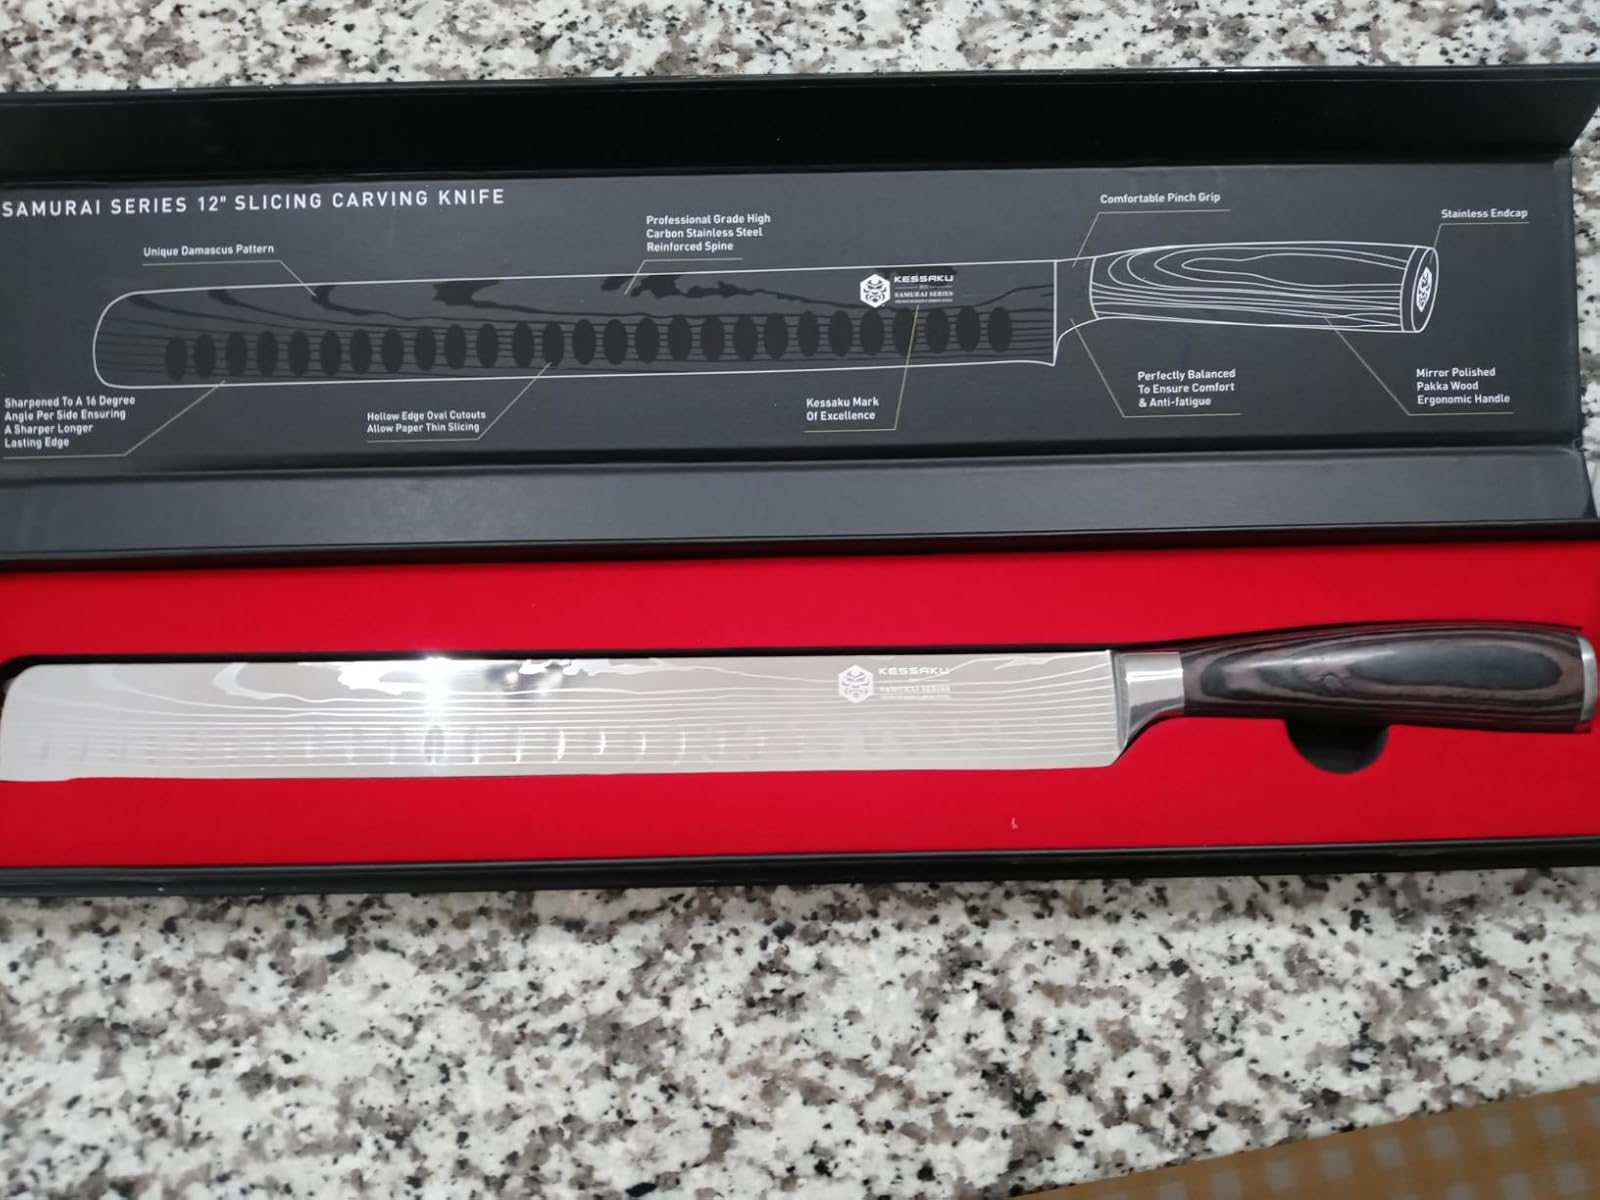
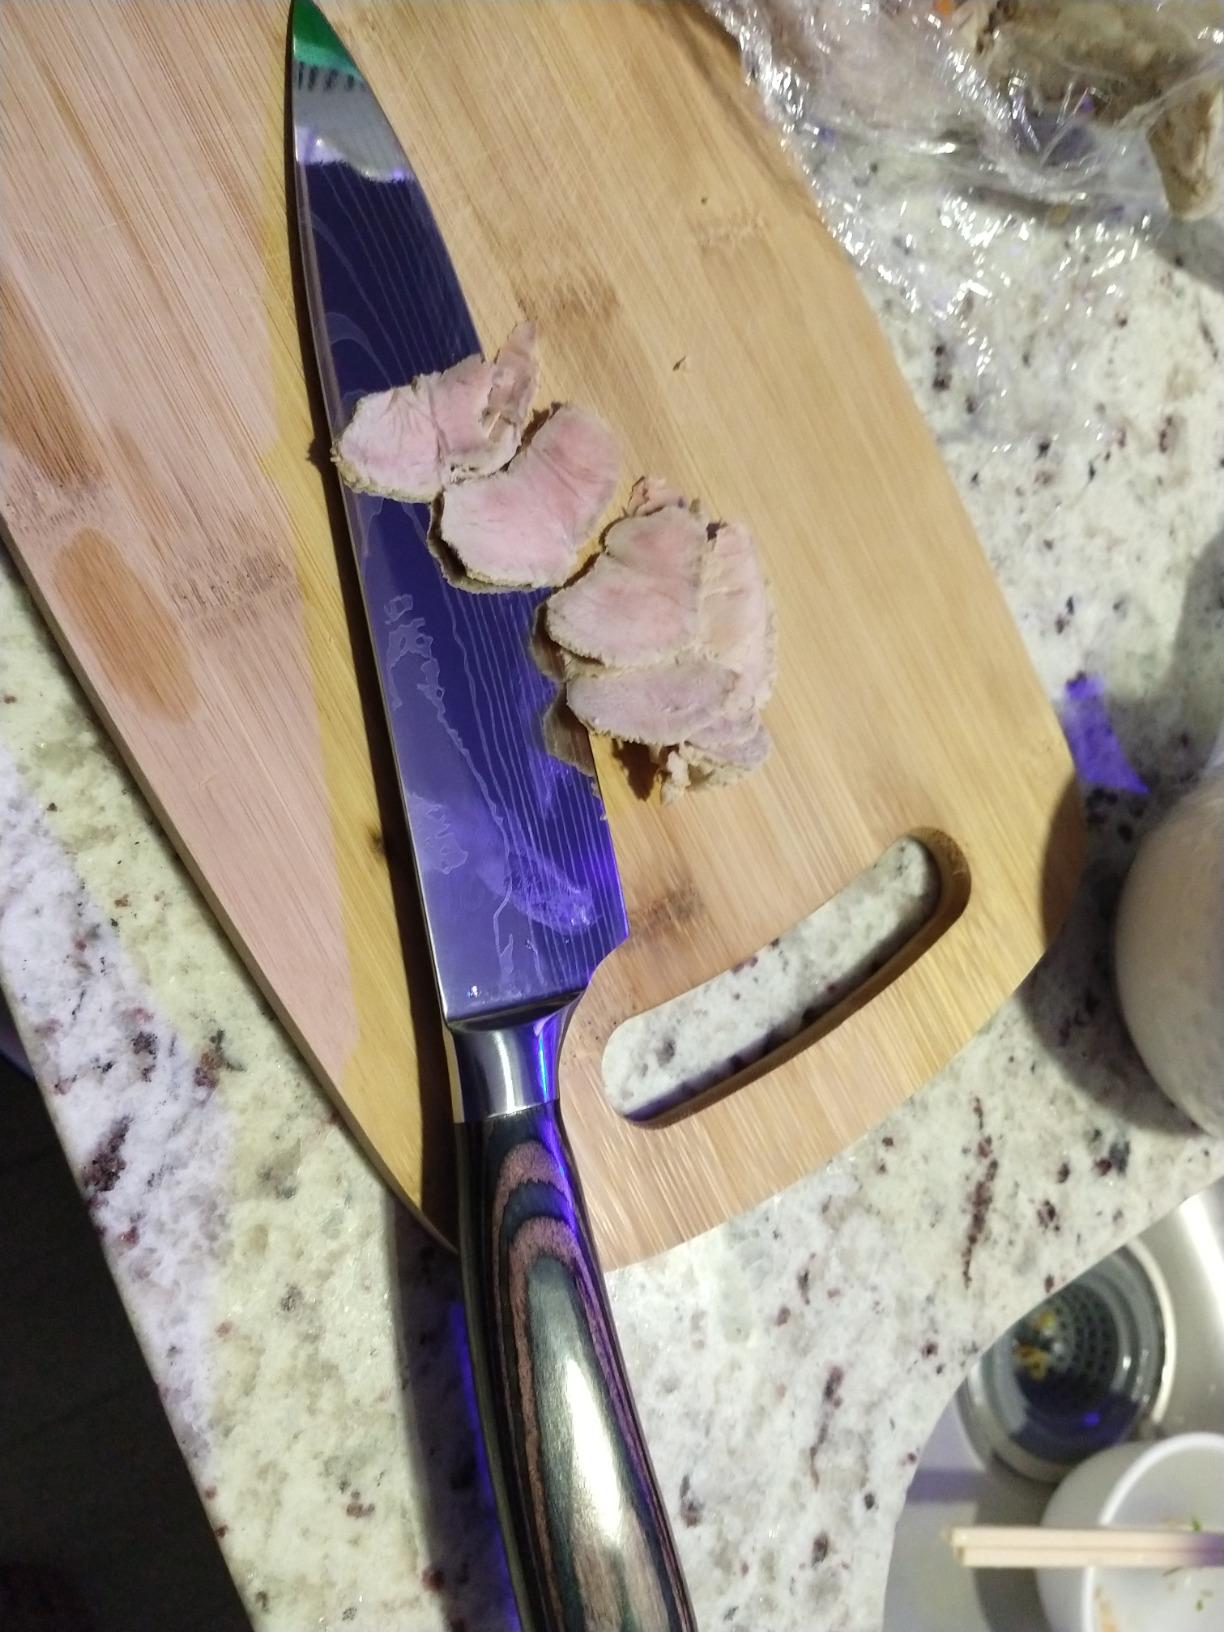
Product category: items_knife
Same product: no